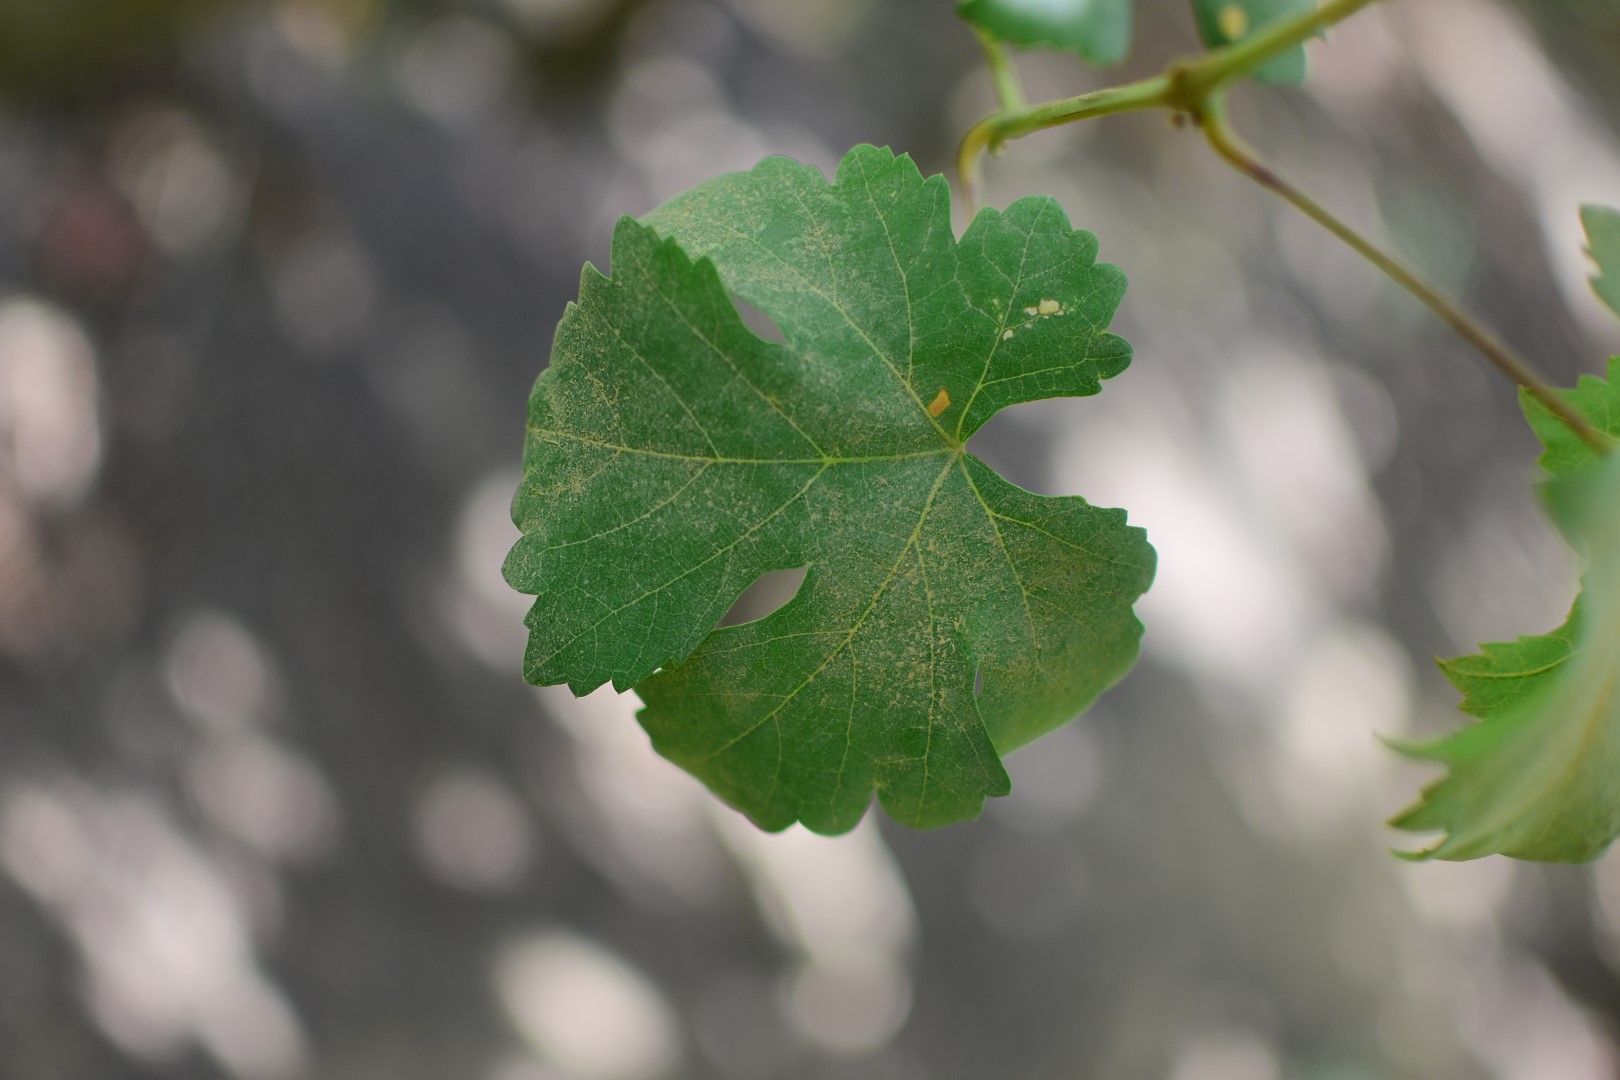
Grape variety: Shdah